British occupation of the Faroe Islands

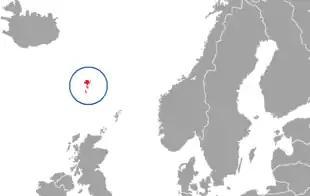
Location of the Faroe Islands

At the time of the Danish surrender in 1940, the Faroe Islands had the status of an amt (county) of the Danish Realm. The islands' local government consisted of the amtmand or county prefect, Carl Aage Hilbert, and an assembly, the Løgting. On the morning of 9 April, telegraphic communication between Denmark and the Faroe Islands ceased abruptly, but radio soon carried the news of the surrender to the Faroese. The British consul in the Faroese capital Tórshavn was a Valdemar Lützen.